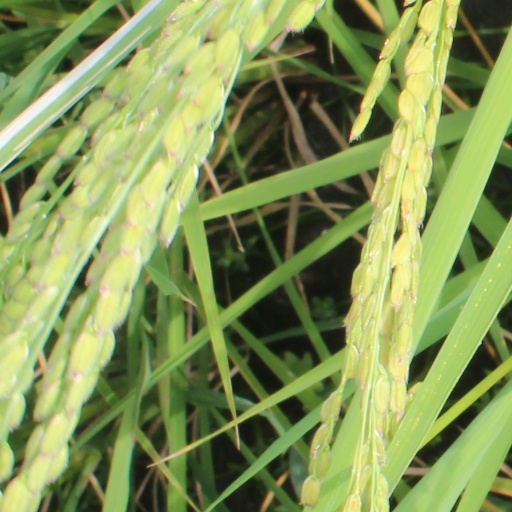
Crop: rice